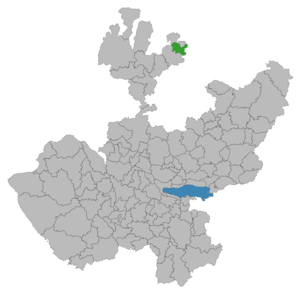
Santa María de los Ángeles est un village et une municipalité de l'État de Jalisco au Mexique.